Ermione

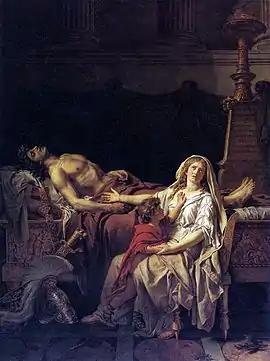
"La Douleur et les Regrets d'Andromaque sur le corps d'Hector son mari", 1783

Astianatte sleeps while the prisoners continue their lament (Chorus: "Troja! Qual fosti un di" / "Troy! Once so great"). Andromaca arrives, escorted by Fenicio, Attalo and Cefisa, and embraces her son (Cavatina: "Mia delizia!" / "My only joy!"). Attalo reminds her that Astianatte will be released if she can forget Hector, her dead husband, and give in to Pirro's advances. Fenicio, fearing another outbreak of war, rebukes Attalo, and reluctantly tears Andromaca away from her son.